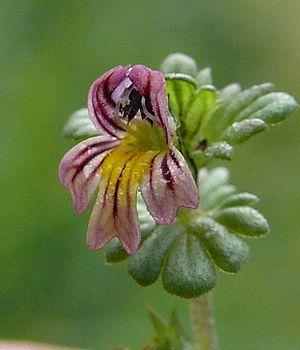
Euphrasia hirtella, l’Euphraise hérissée est une espèce de plantes à fleurs herbacées zygomorphes, de la famille des Scrofulariacées selon la classification classique ou de la famille des Orobanchacées selon la classification phylogénétique APG II.